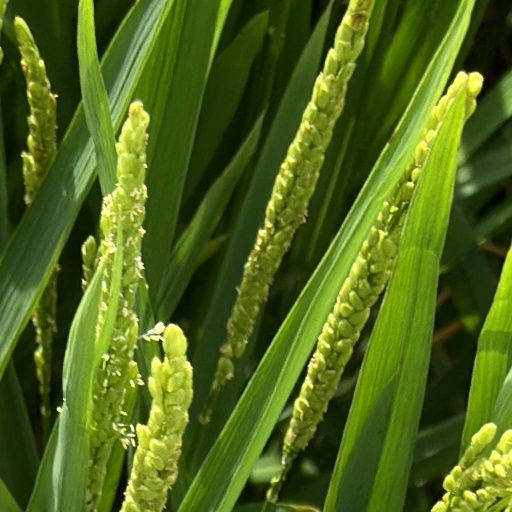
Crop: rice